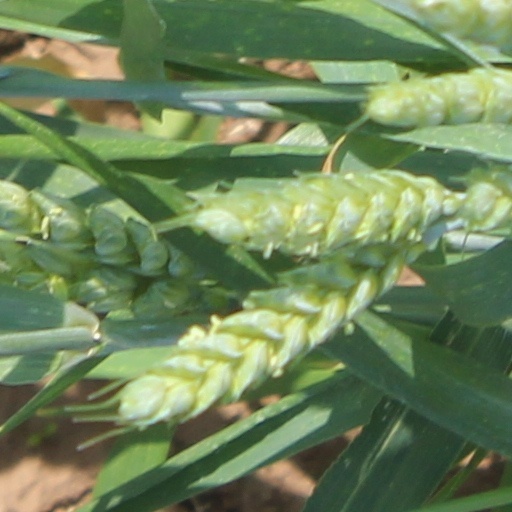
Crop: wheat